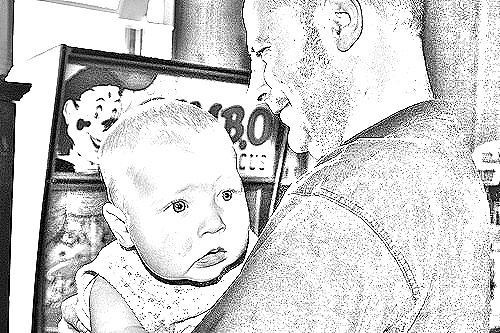
Portrait style: Sketch Portrait